Ghousi Shah

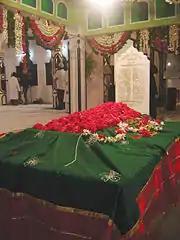

Ghousi Shah died on 6 June 1954 in Hyderabad, corresponding to the date 4 Shawwal 1373 AH in the Islamic calendar. He was buried in his father's mosque, Masjid-e-Kareemullah Shah, located at 15-6-341, Begum Bazaar, Hyderabad, India.